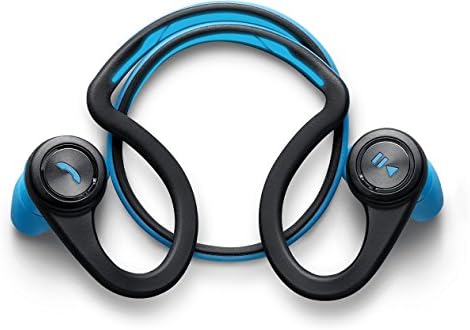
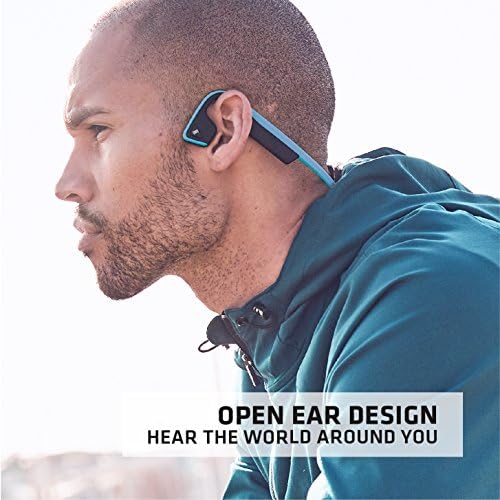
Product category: headphones
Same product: no